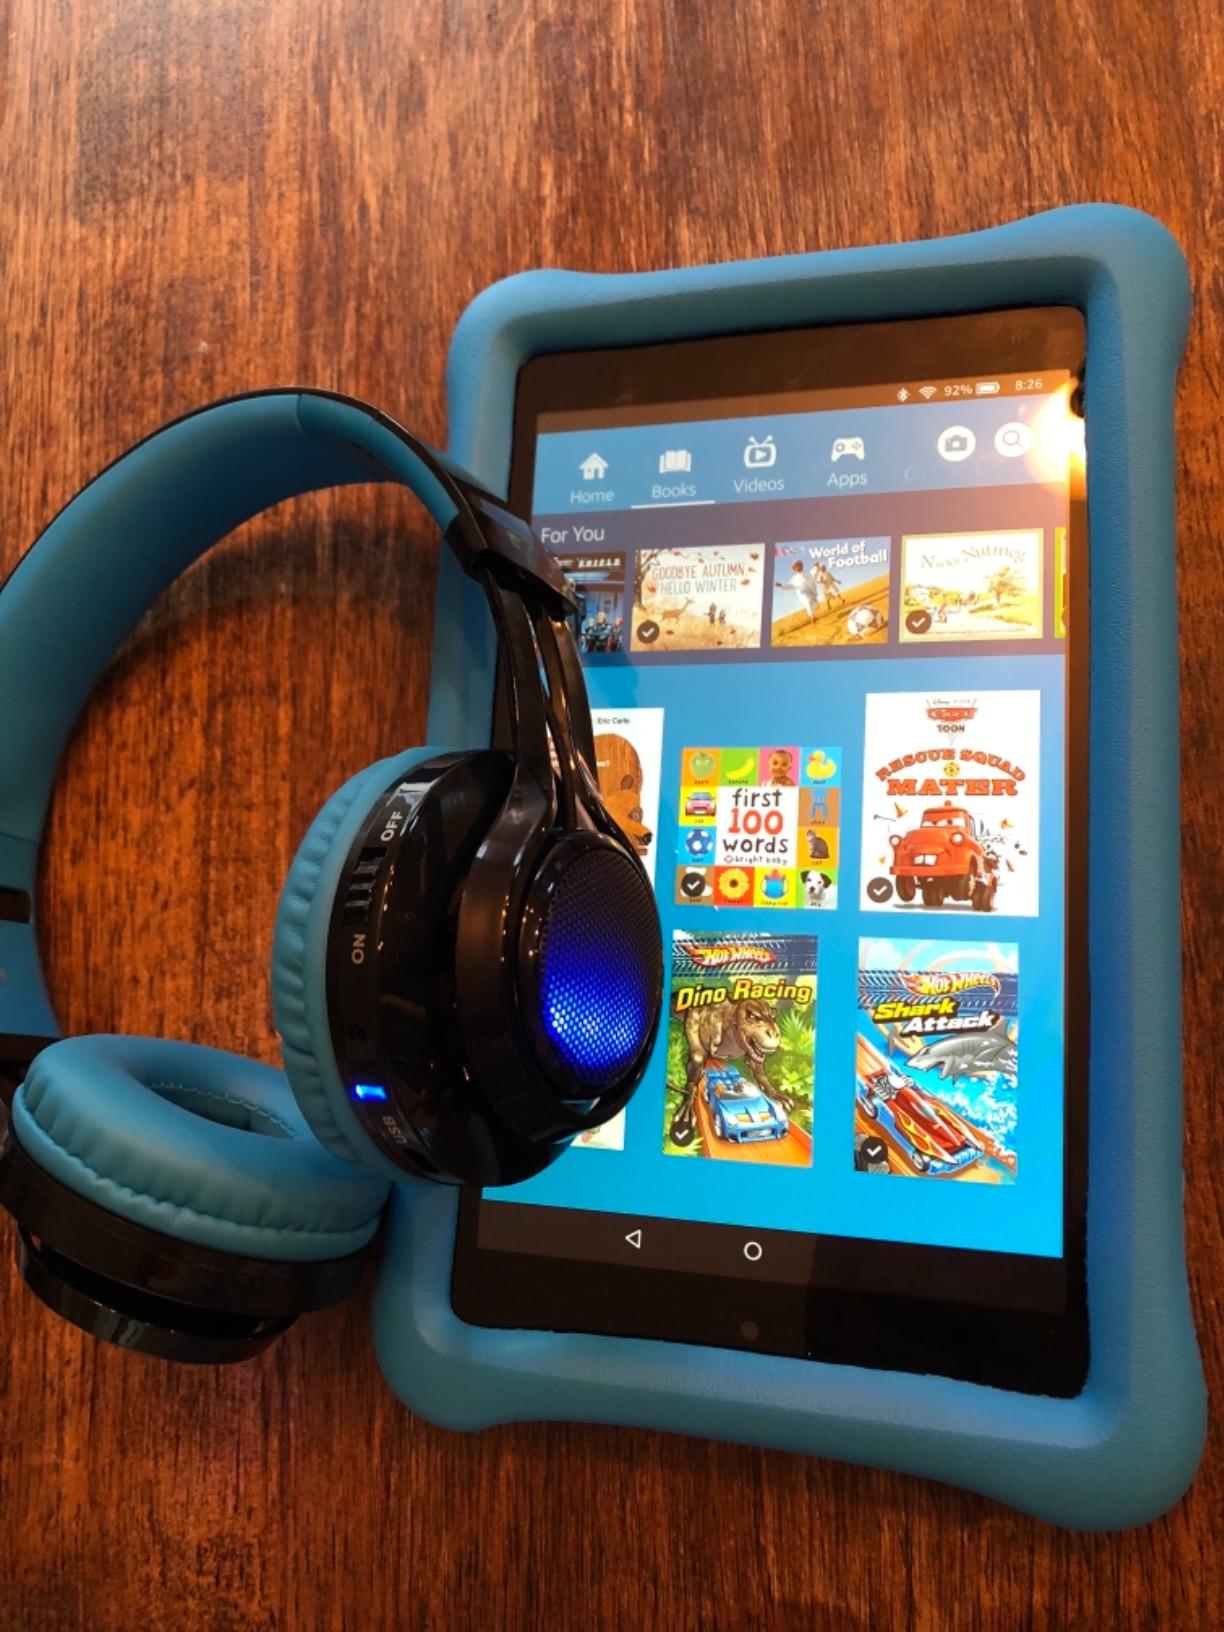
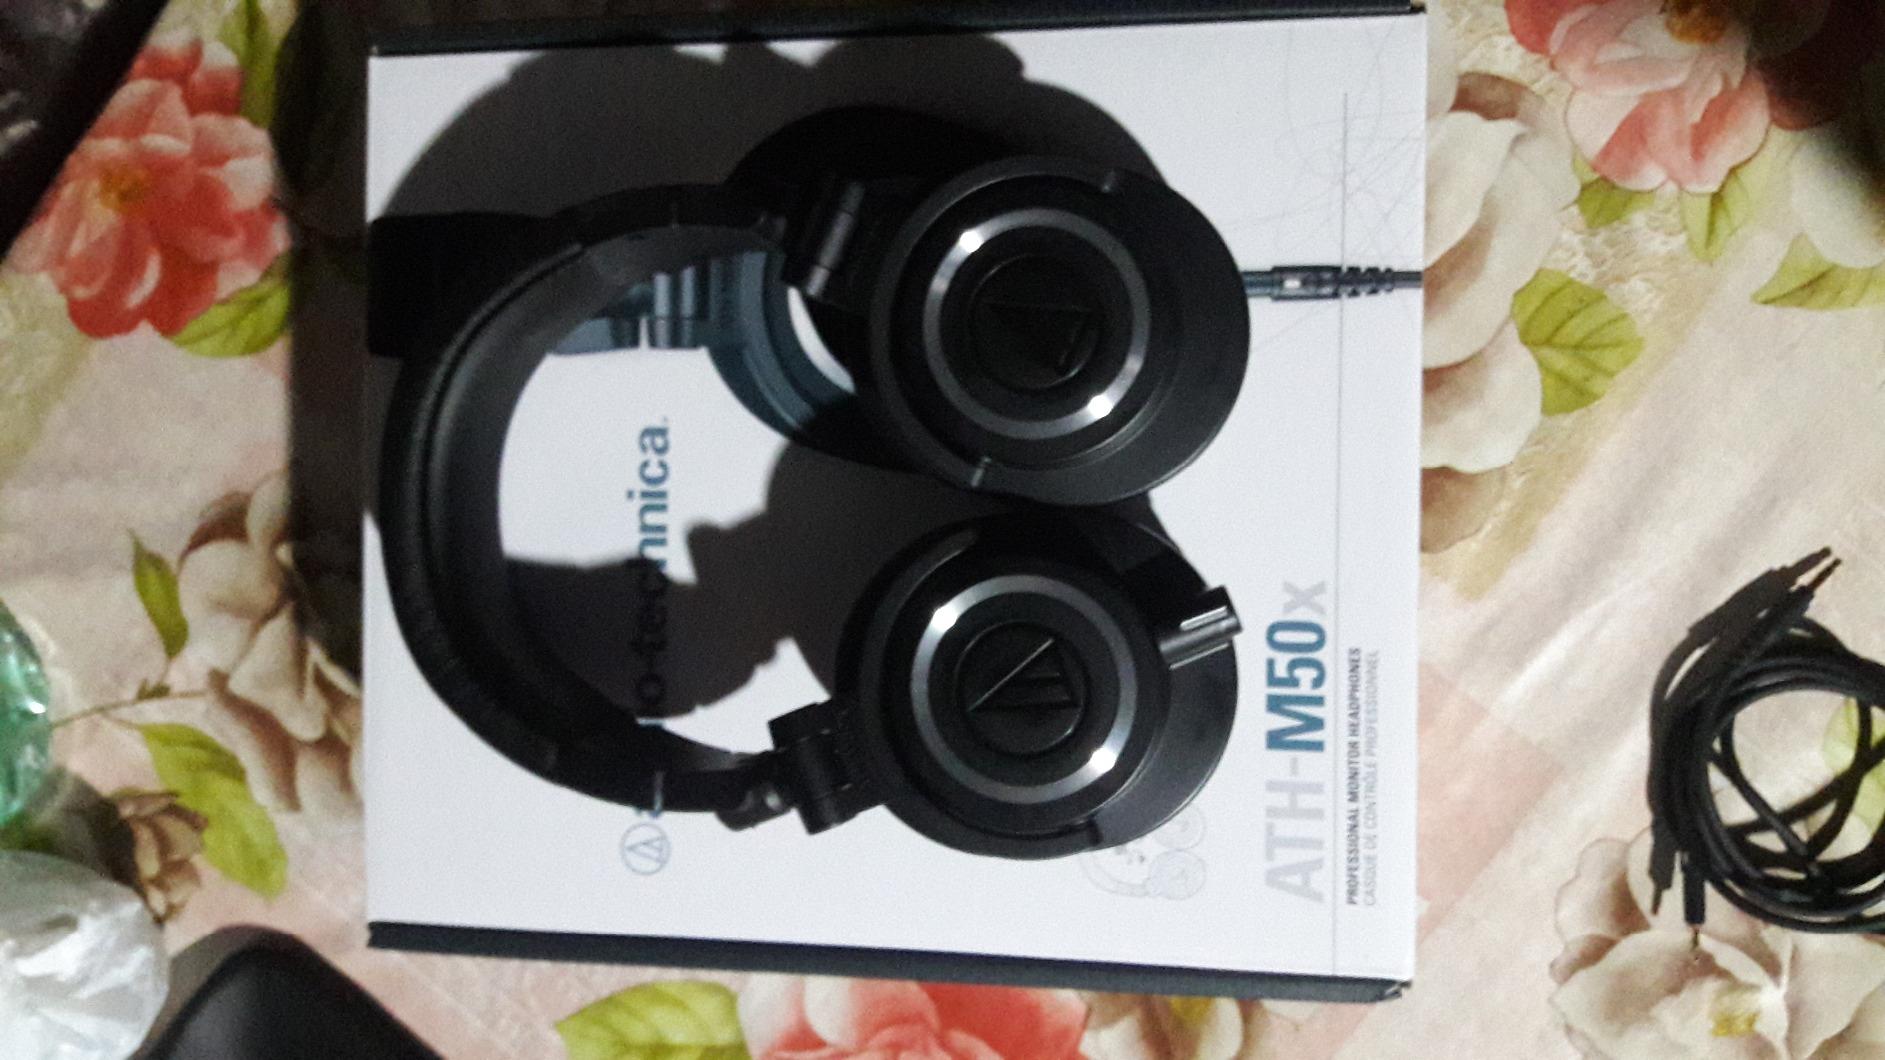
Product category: headphones
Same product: no